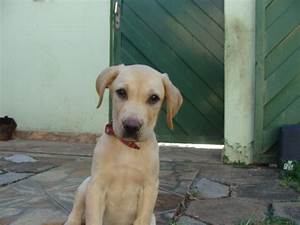
Label: cane